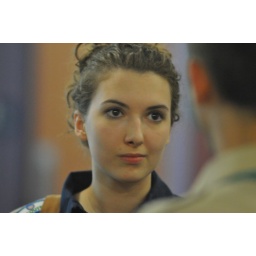
Israeli scouts visit girl scouts headquarters and troop house in Louisville Kentucky.